Leire Pajín

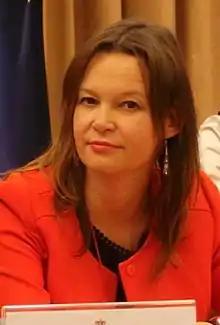
Pajín in 2017

Leire Pajín Iraola (San Sebastián, September 16, 1976) is a Spanish sociologist and politician of the Spanish Socialist Workers' Party (PSOE) who has been serving as a Member of the European Parliament since 2024.